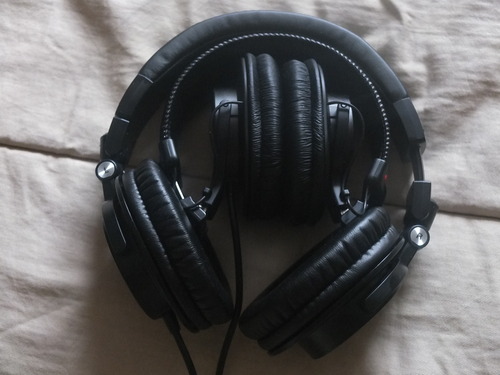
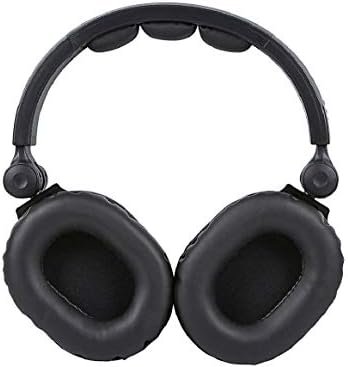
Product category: headphones
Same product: no